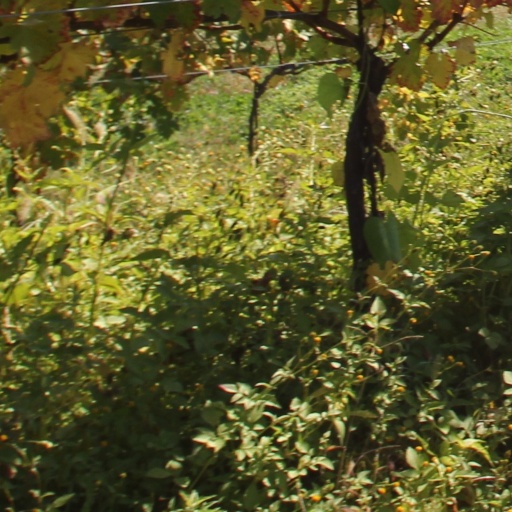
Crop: grape